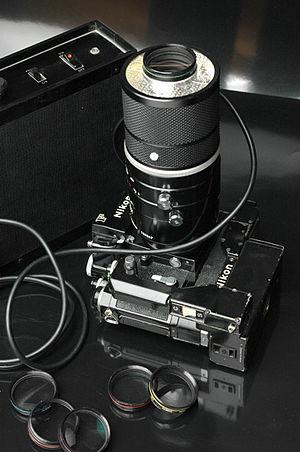
Le Medical-Nikkor est un objectif photographique ayant été commercialisé à partir de novembre 1962 par la marque Nikon. Il était destiné à être utilisé dans le domaine médical et celui des sciences naturelles.